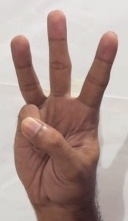
ASL sign: 6